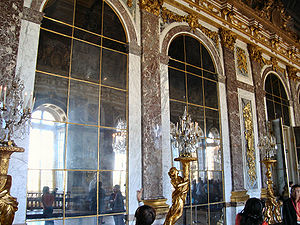
Spejlsalen
Store spejle pryder rummets vægge.
Spejlsalen er et stort rum i Versaillespaladset. Det regnes som en af de største attraktioner ved slottet.